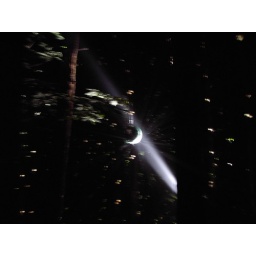
Mirror ball in forest